St Cristiolus's Church, Llangristiolus

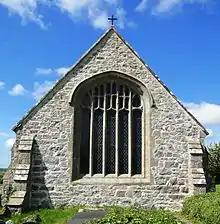
The large east window in the chancel, added in the 16th century

St Cristiolus's Church is in central Anglesey, north Wales. It is situated just to the south of the A5 and A55 roads, on raised ground above Malltraeth Marsh. The modern village of Llangristiolus is about to the west of the church. The village takes its name from the church: the Welsh word "" originally meant "enclosure" and then "church", and "-gristiolus" is a modified form of the saint's name.